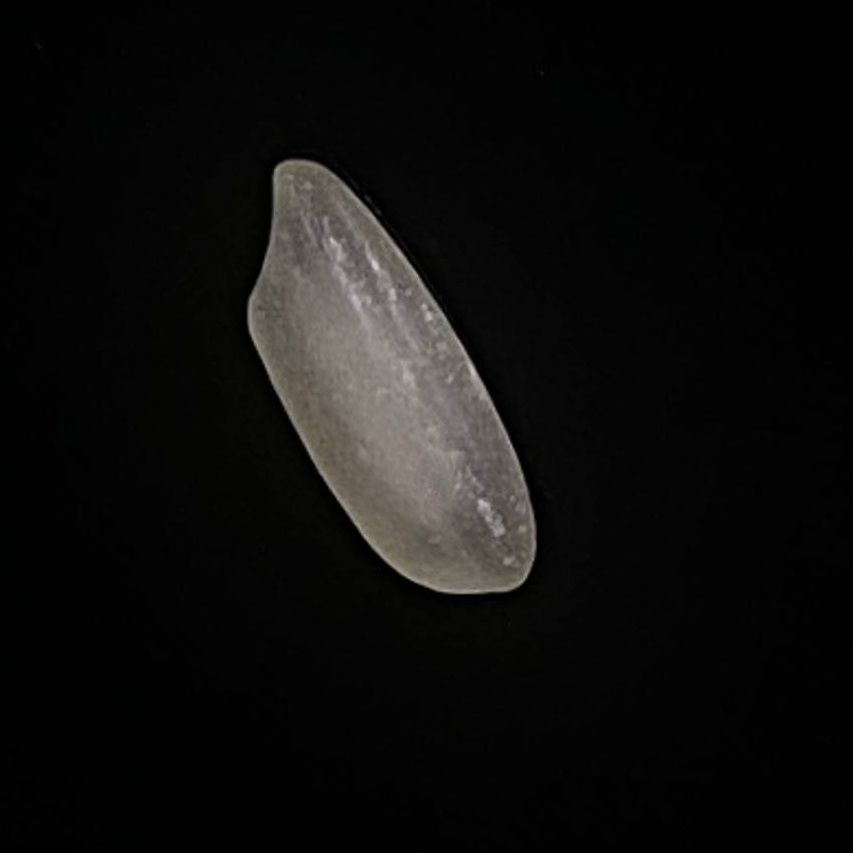
Rice variety: Subol_Lota